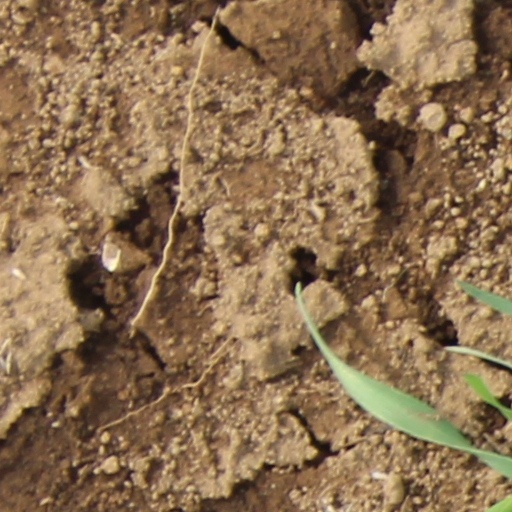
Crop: wheat